Kearyn Baccus

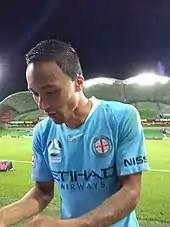
Kearyn Baccus with Melbourne City

On 6 November 2014, Baccus joined Western Sydney Wanderers on an injury-replacement contract, followed by signing a deal to play in the 2015 Asian Champions League before becoming a full squad member for Seasons 2015–16 and 2016–17. In October 2018, Baccus signed with Melbourne City FC as an injury replacement player.